Grant Bowler

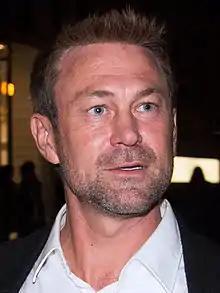
Bowler at 2012 Toronto International Film Festival

Grant Bowler (born 18 July 1968) is a New Zealand-Australian actor and television presenter who has worked in American, Australian, New Zealand, and Canadian film, television, and theatre.